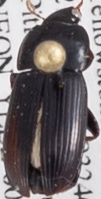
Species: Harpalus opacipennis
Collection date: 2018-06-28
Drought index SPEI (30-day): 0.814
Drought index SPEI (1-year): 2.09
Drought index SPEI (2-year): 1.106